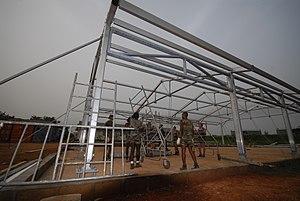
Construction d'un abri metallo-textile par la Compagnie d'Appui au Déploiement Opérationnel, Centrafrique.
Le 19ᵉ régiment du génie est l'héritier du 19ᵉ bataillon du génie d'Afrique qui s'installe à Hussein-Dey en Algérie en 1899. Sa création remonte à 1876 au sein du 2ᵉ régiment du génie.